L'Hospitalet de Llobregat

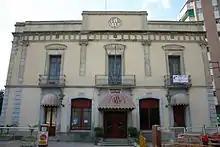
Casino del Centre

Sant Josep remains framed by the square that is formed by the avenue of the Fabregada and that of Isabella The Catholic ("Isabel la Catòlica") to the west, the Torrent Gornal to the east, the railroad on the north side Carrilet to the south. In this area, all the industrial activities that Hospitalet had through the ages left their mark: from the flour mills and the distilleries, up to the different energetic exploitation of the waterfalls of the Canal de la Infanta or the ceramic, textile, metallurgical and chemical industries. In fact, Sant Josep was originally an industrial suburb, but the subsequent disappearance of many factories, as well as the population increase, have given it a residential character.